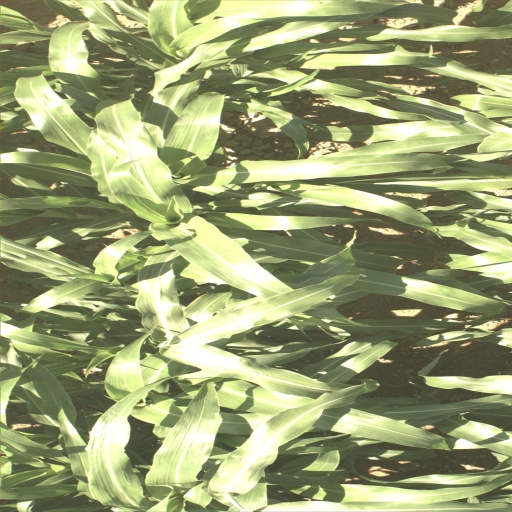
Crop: sorghum